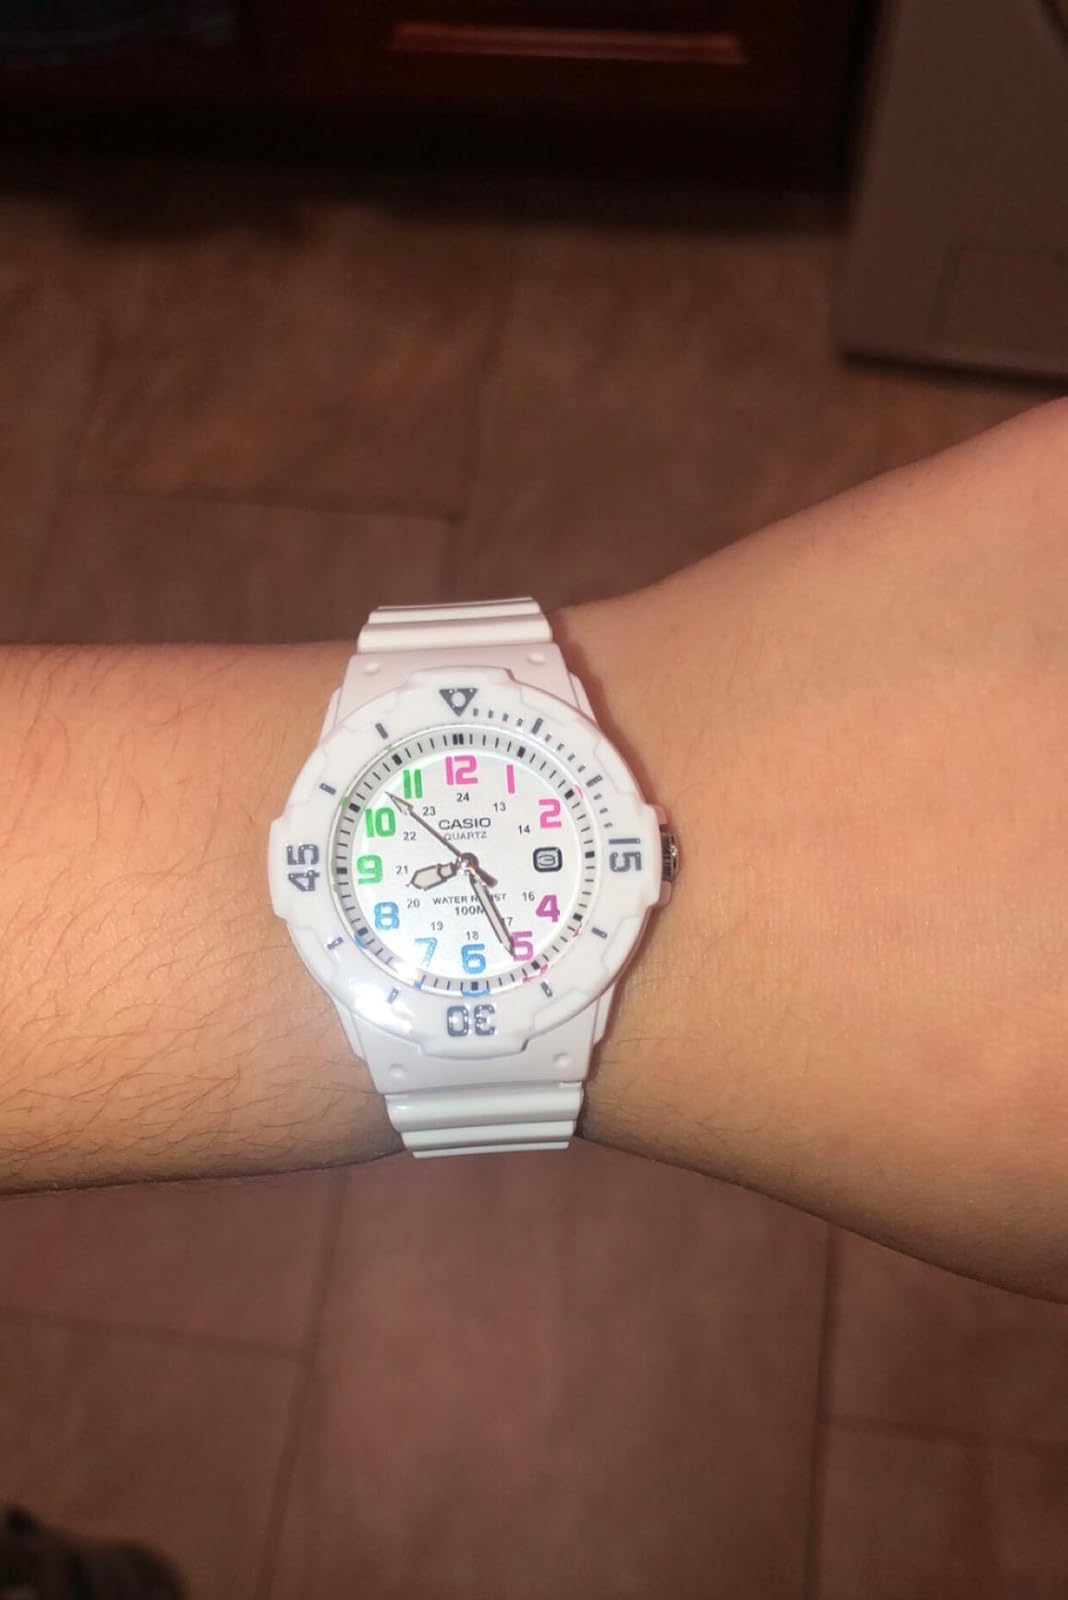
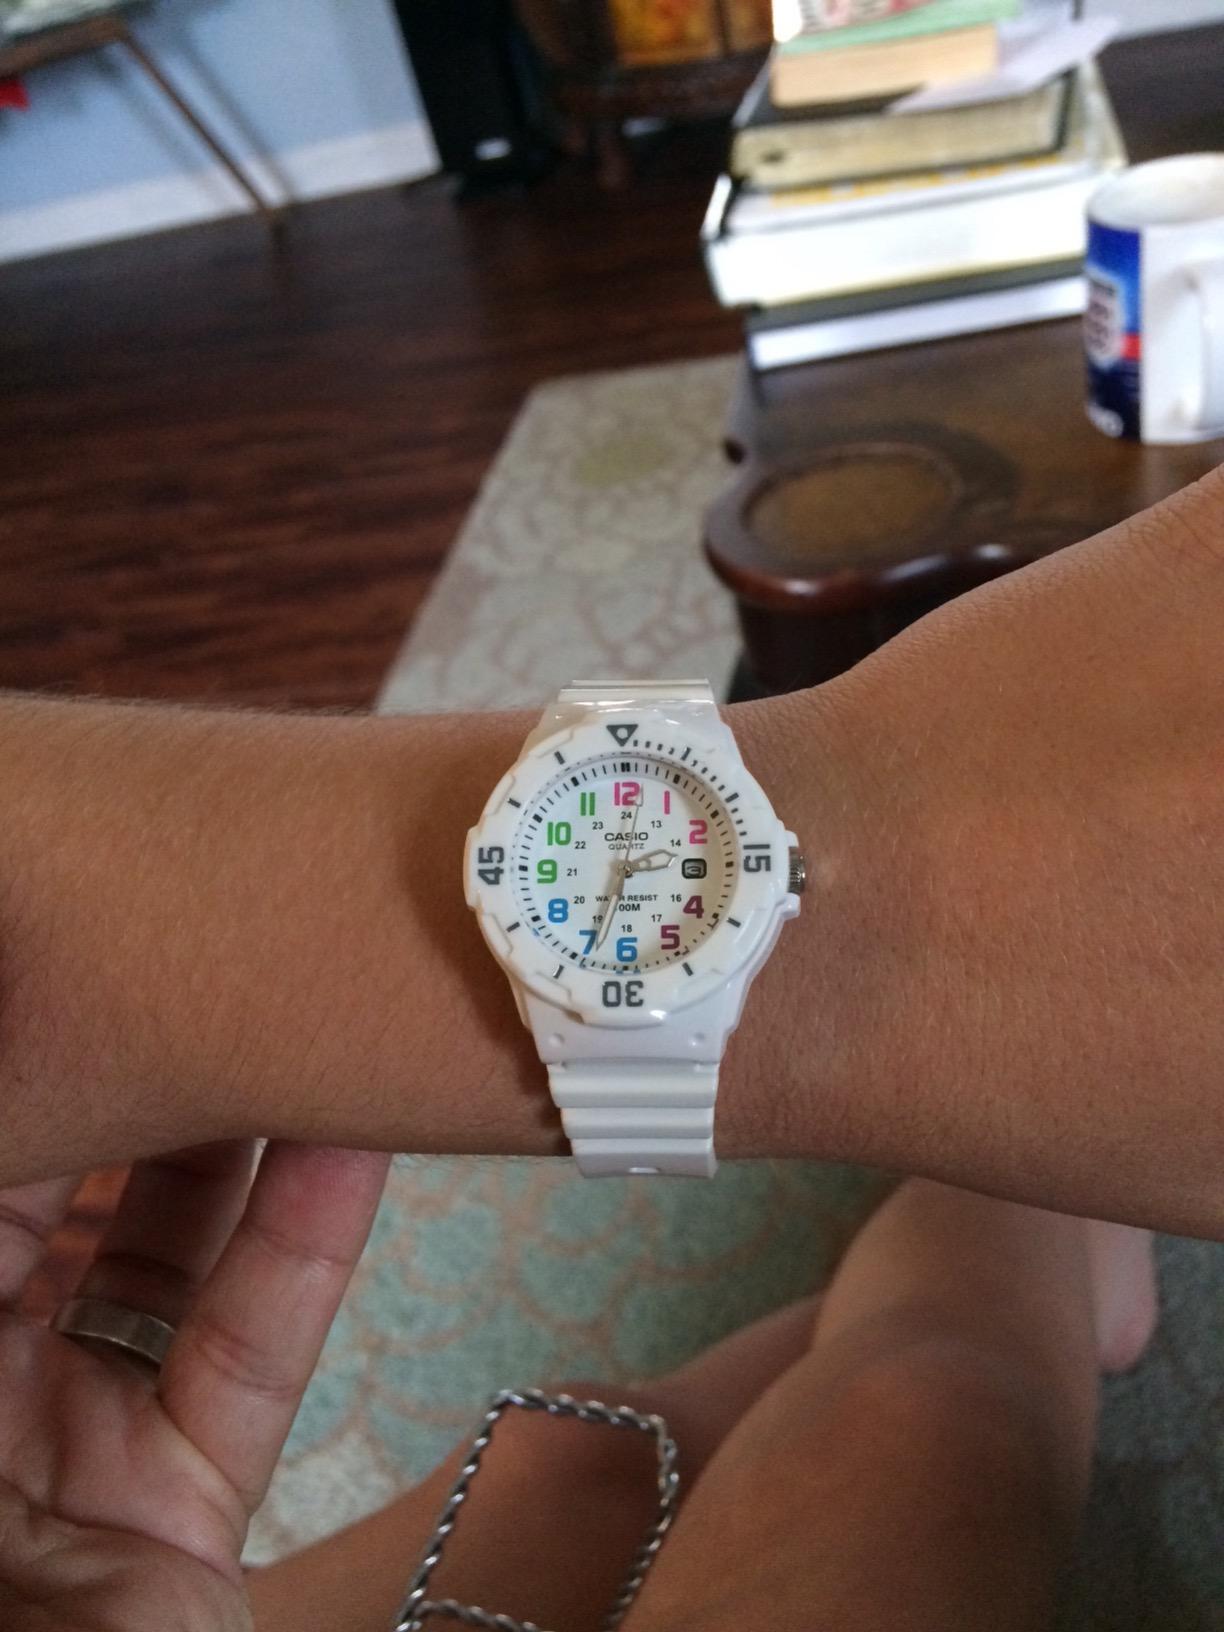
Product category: accessories_watch
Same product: yes